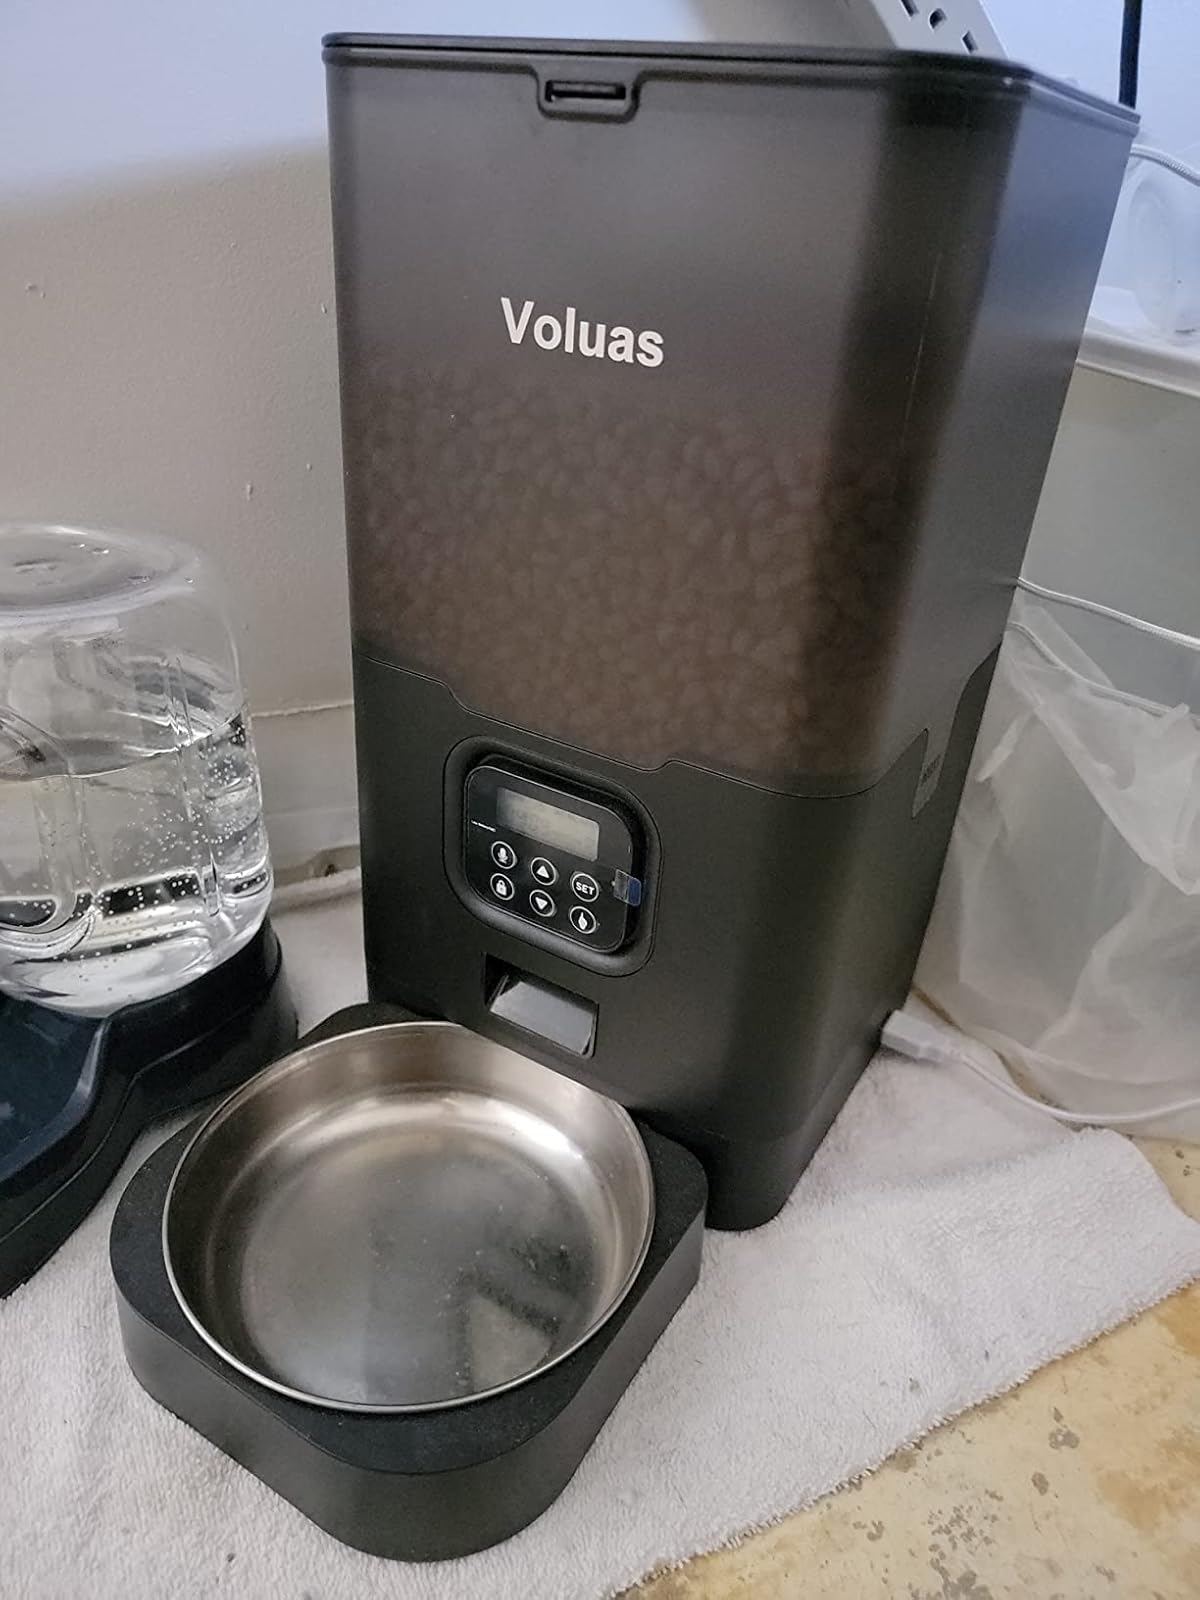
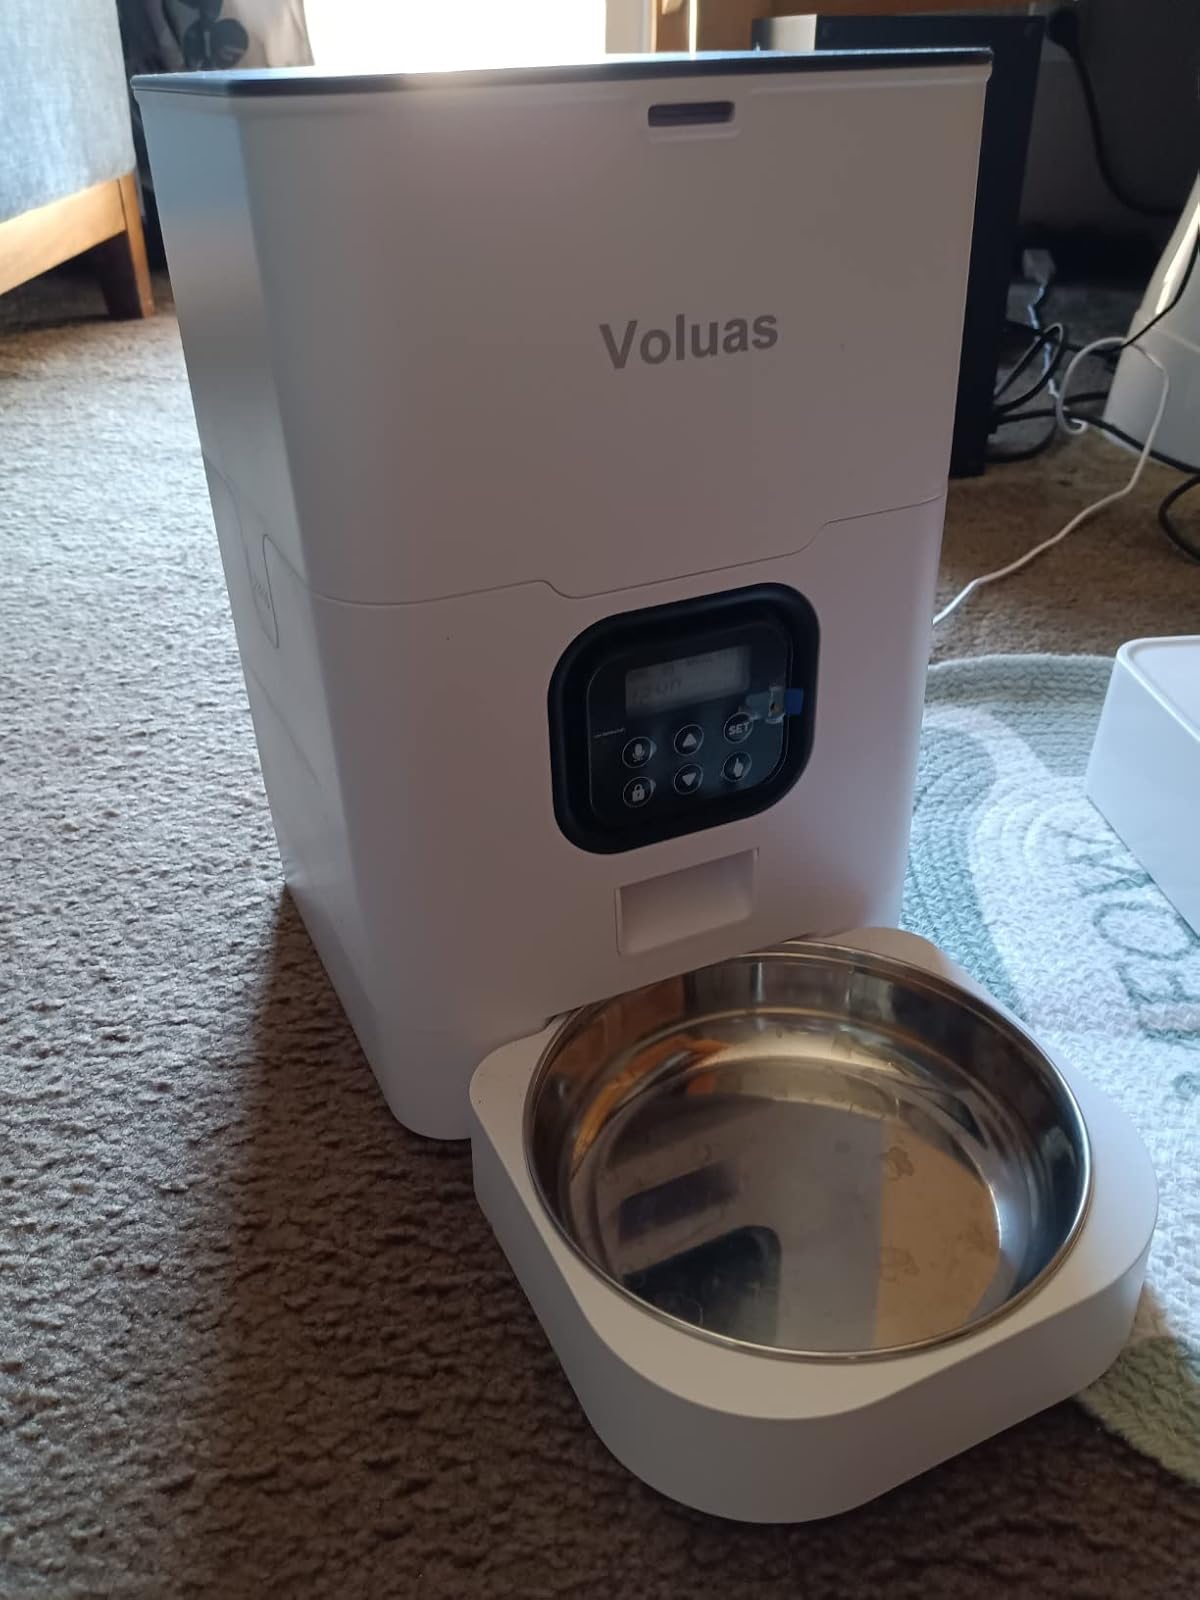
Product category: items_feeder
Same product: no